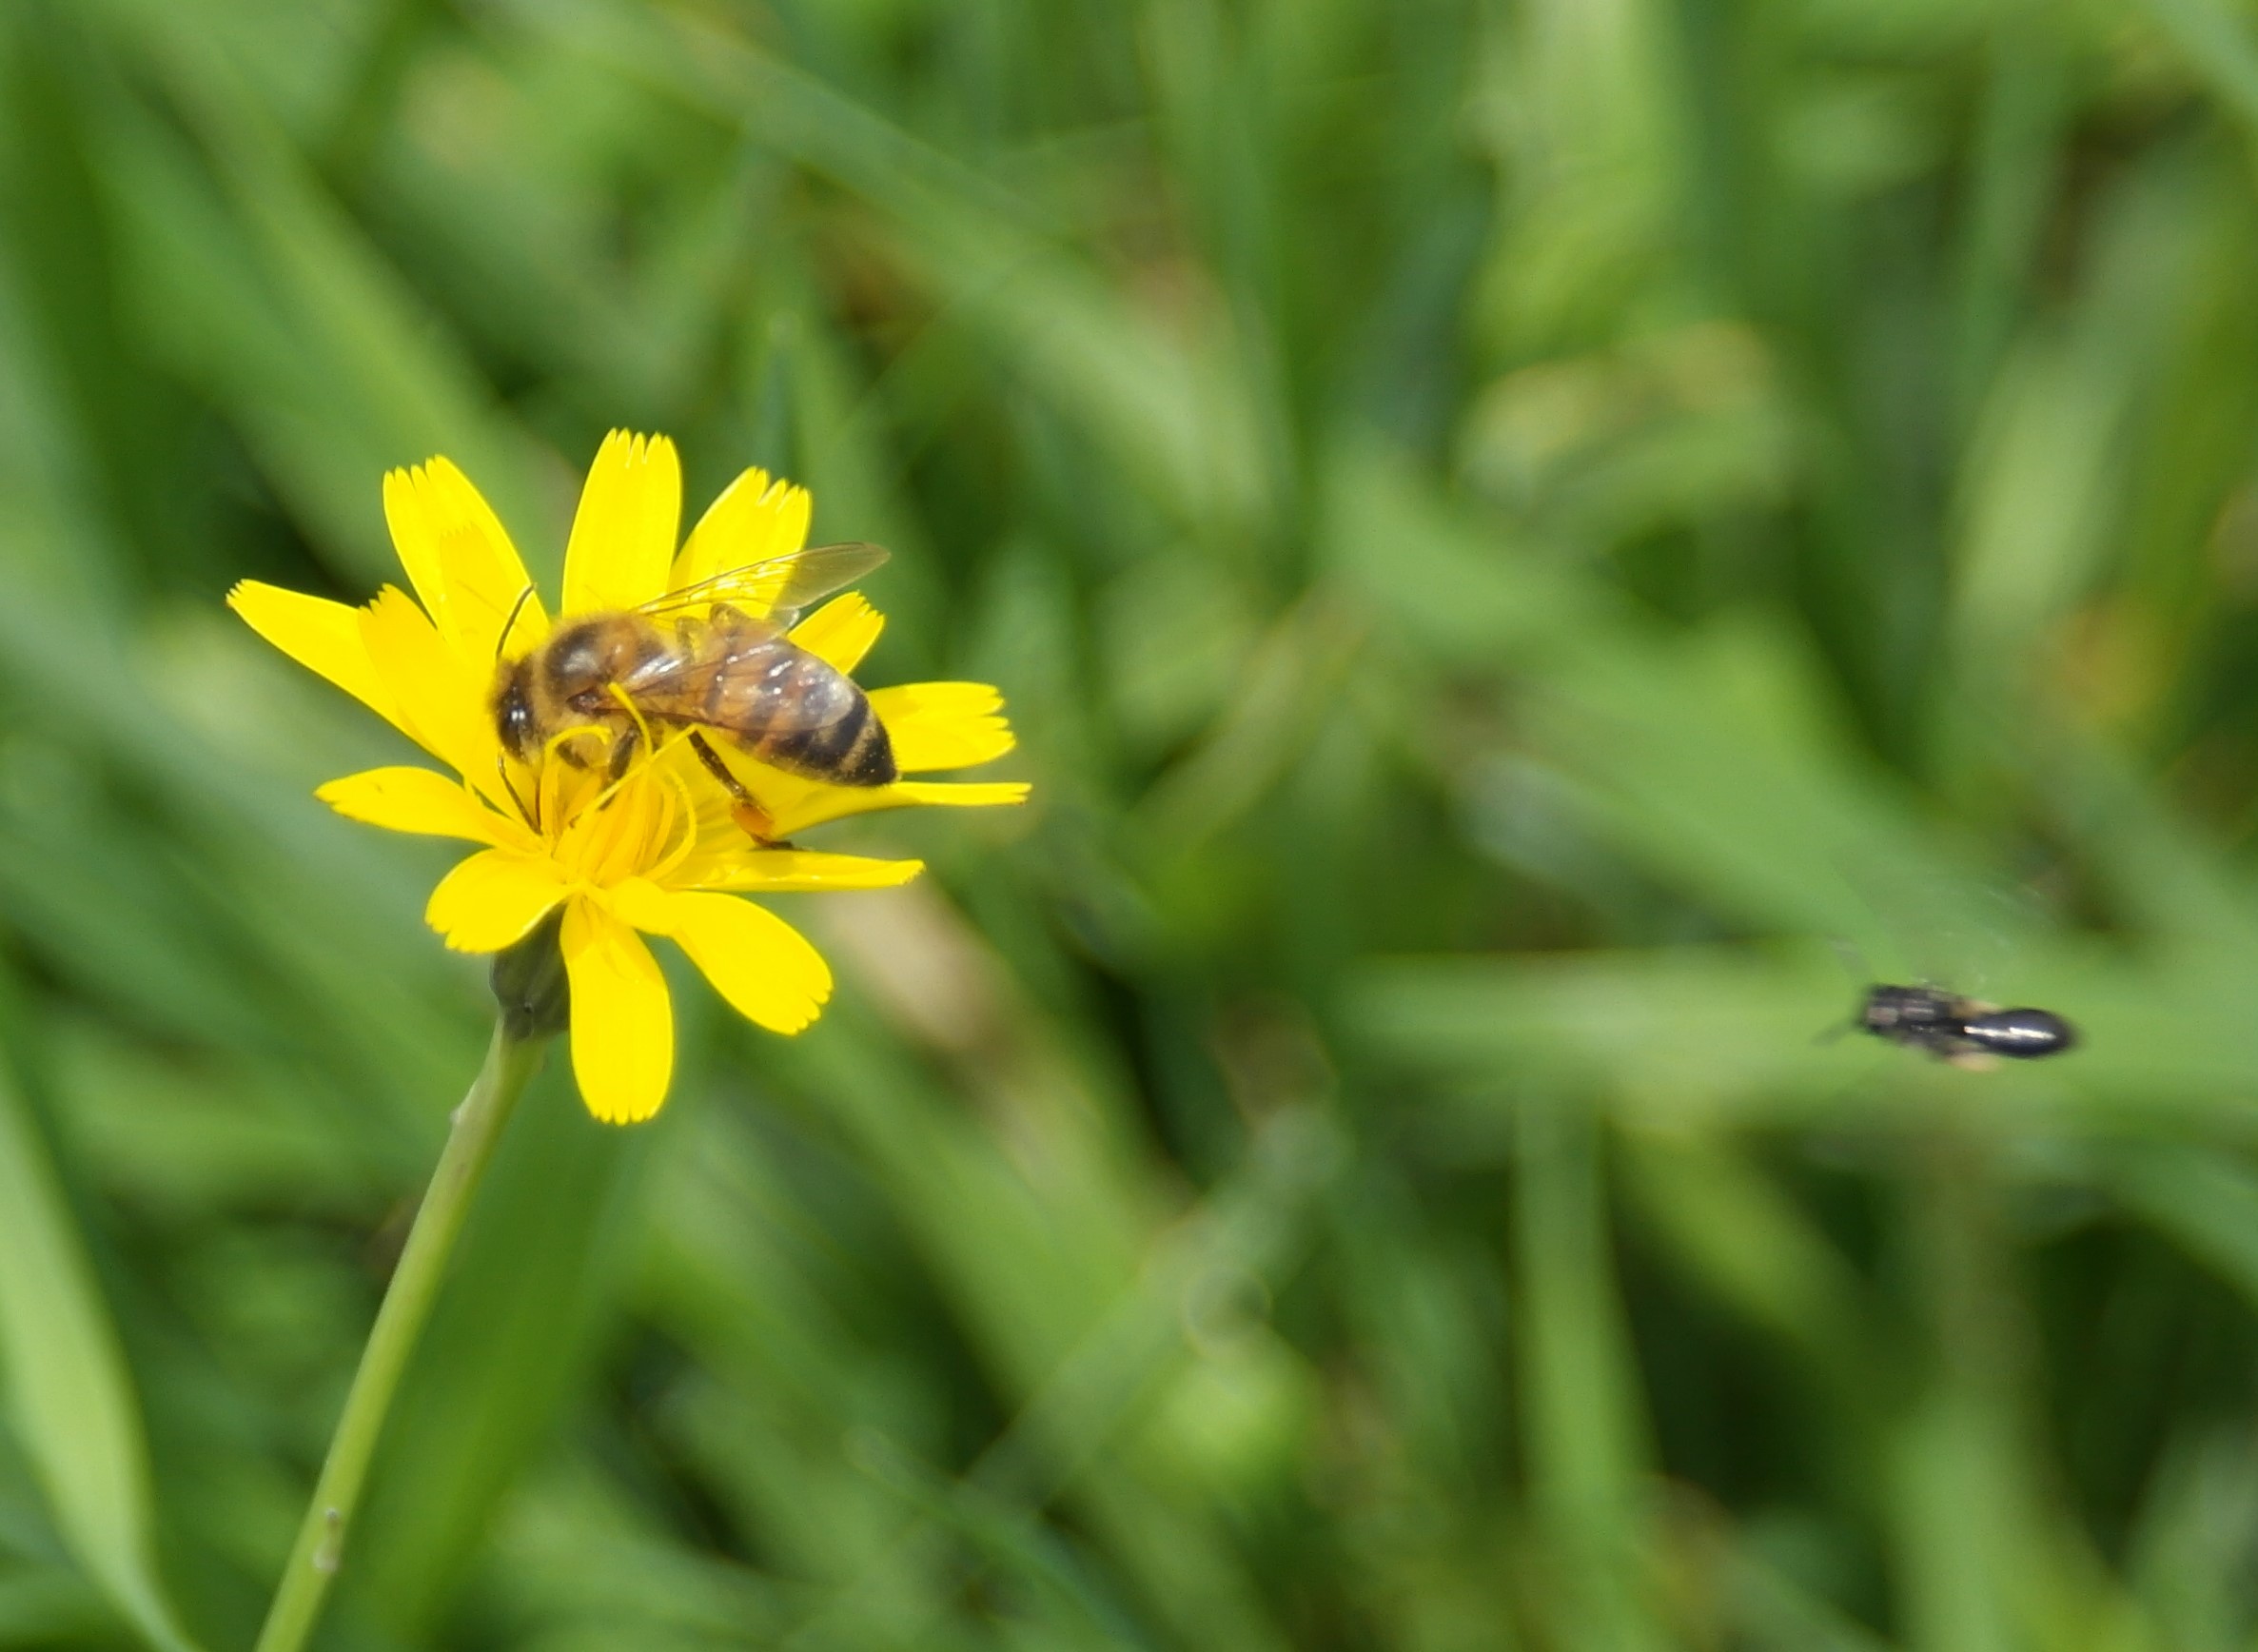
bee, bumblebee, honey, flower, pollinate, nature, honey bee, yellow, flora, insect, nectar, membrane winged insect, pollen, pollinator, macro photography, close up, wildflower, invertebrate, grass, spring